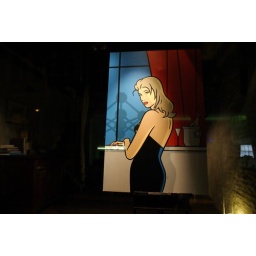
girl in the window